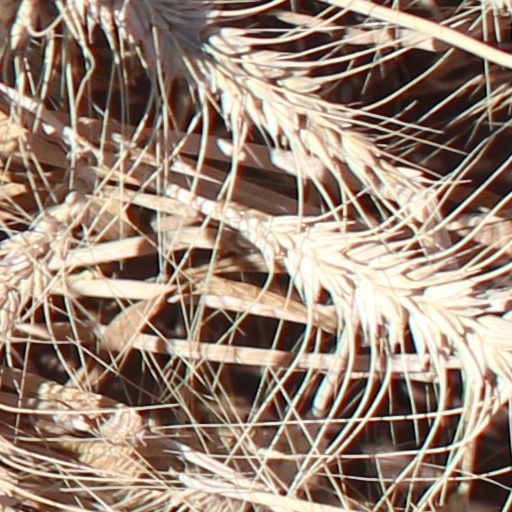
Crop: wheat